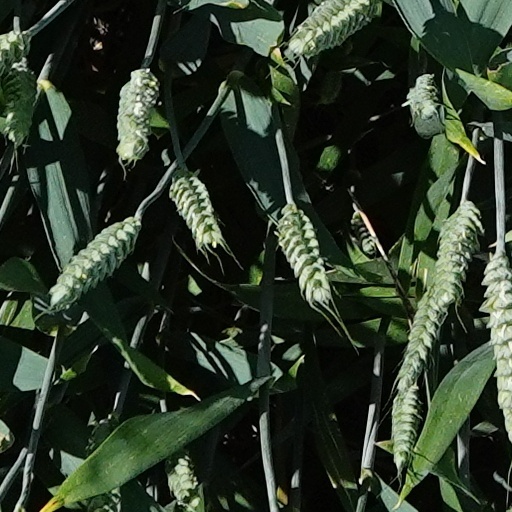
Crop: wheat